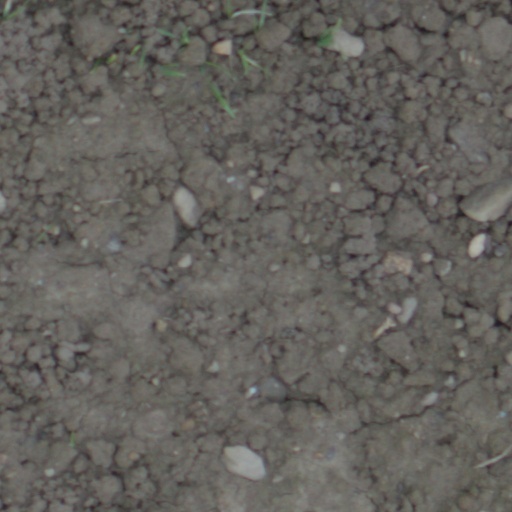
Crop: wheat